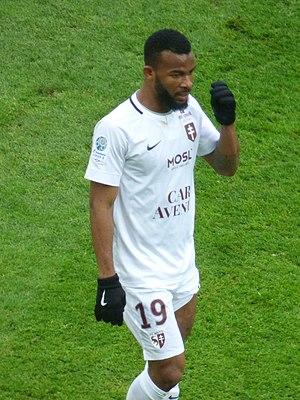
Habib Maïga pendant le match RC Lens / FC Metz, comptant pour la vingt-quatrième journée du championnat de France de Ligue 2 2018-2019, le 9 février 2019, au Stade Bollaert-Delelis.
Habib Maïga né le 1ᵉʳ janvier 1996 à Gagnoa en Côte d'Ivoire, est un footballeur international ivoirien qui évolue au poste de milieu de terrain au FC Metz.